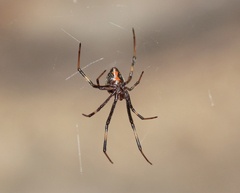
Species: Lactrodectus_hesperus